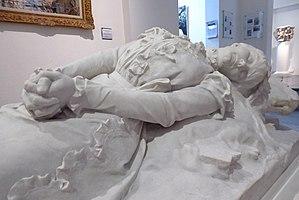
gisant de Sophie-Charlotte-en-Bavière, duchesse d'Alençon, par Barrias, musée de Dreux, Eure-et-Loir, France.
Sophie de Wittelsbach, duchesse en Bavière puis, par son mariage, duchesse d'Alençon, est née le 23 février 1847 à Munich et morte le 4 mai 1897 à Paris VIIIᵉ.
Le musée d'art et d'histoire de Dreux est un musée municipal situé dans le centre historique de Dreux, ville du département français d'Eure-et-Loir en région Centre-Val de Loire.